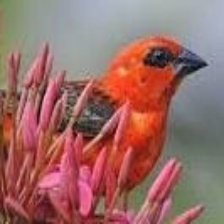
Species: RED FODY
Scientific name: FOUDIA MADAGASCARIENSIS